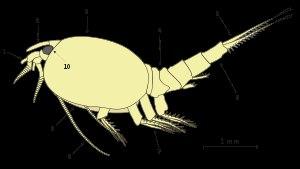
En anatomie, le rostrum, appelé aussi rostre, désigne un appendice de forme allongée de certains animaux vertébrés et invertébrés.